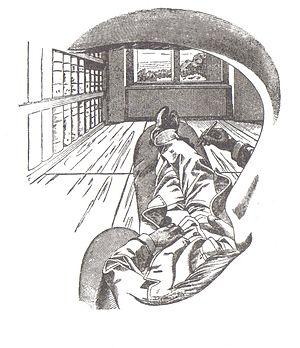
Le monisme est la position philosophique qui affirme l'unité indivisible de l'être. Dans son expression moderne, il soutient l'unicité de la substance qui compose l'univers. L'unité fondamentale du cosmos ou de l'univers y rend la matière et l'esprit indissociables. Le monisme s'oppose donc aux conceptions dualistes, qui distinguent monde matériel ou physique et monde psychique ou spirituel, et il s'oppose aussi aux conceptions philosophiques pluralistes pour lesquelles chaque être possède une nature particulière.
En philosophie, la théorie du double aspect est une conception épistémologique ou métaphysique s'appuyant sur l'idée que la conscience et la matière sont deux aspects complémentaires et irréductibles l'un à l'autre de la même réalité fondamentale. Celle-ci y est présentée le plus souvent comme un domaine ontologique sous-jacent se manifestant à parts égales sous les deux aspects, liés ensemble indissociablement, de la subjectivité et de l'objectivité. Ainsi, chaque individu pensant peut se connaître sous deux aspects : l'un « interne » et l'autre « externe », l'un psychologique et subjectif, l'autre physique et objectif. Leurs voies d'accès reposent respectivement sur l'introspection et sur l'observation scientifique.